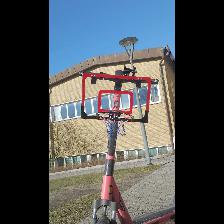
Label: NonHuman